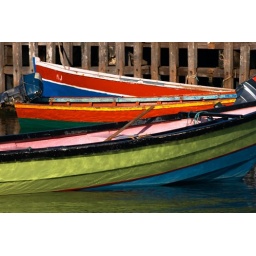
Very colorful boats are common in St. Lucia, yay!2005